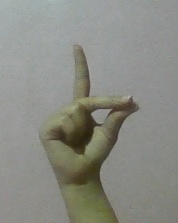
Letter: ta